Iron Gwazi

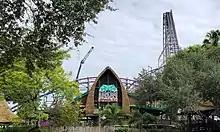
Iron Gwazi as pictured in July 2020 under construction, the façade of the main queue building from the entrance plaza can be seen. The lift hill is on the right with a construction crane on the left. Tree foliage surrounds the roller coaster in the foreground on the left and right.

Due to the COVID-19 pandemic, the initial opening date was missed, and testing halted after a week. RMC filed a lien against SeaWorld in May 2020 for $3.5 million of the $9 million the company said it was owed for work on Iron Gwazi, delaying further construction. As a result of the pandemic, SeaWorld Entertainment's preliminary second-quarter results for 2020 incorporated several approaches to reorganize its assets, one plan being to postpone the opening of all 2020 attractions to the following year. The park said in September that it scheduled to open Iron Gwazi in 2021, and it released a point-of-view video of the roller coaster two months later. In August 2021, Busch Gardens postponed Iron Gwazi's launch date a second time, to 2022.